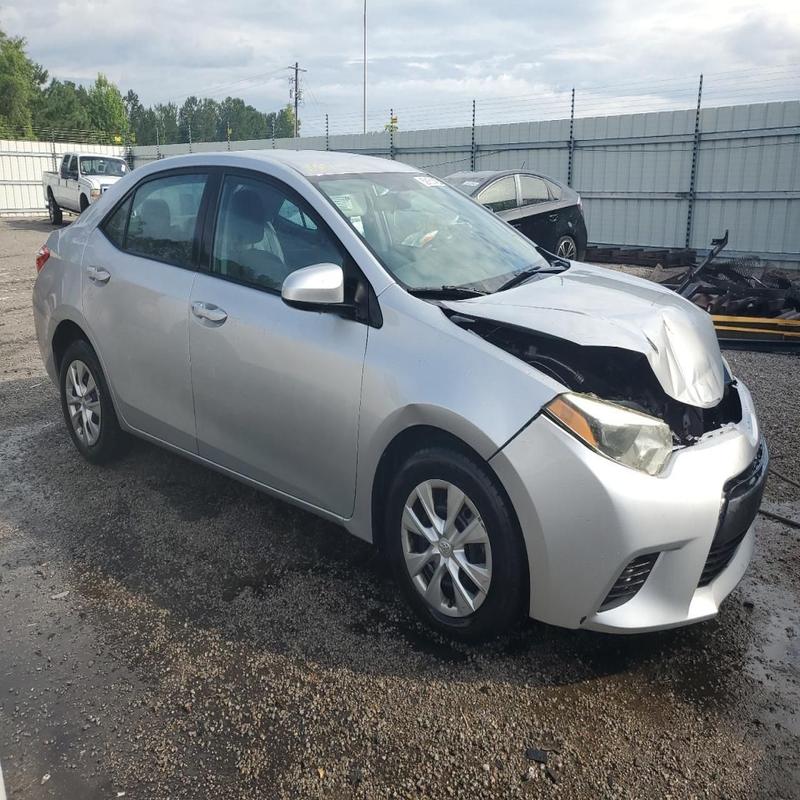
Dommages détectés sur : capot, aile avant droite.
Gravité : majeur